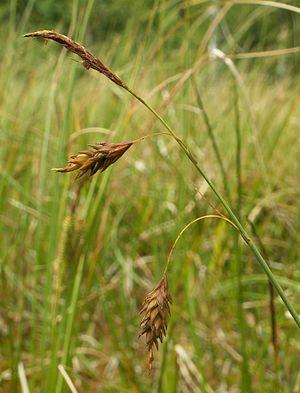
Cette liste de Tracheophyta de Bosnie-Herzégovine, ainsi que d’espèces introduites est un aperçu incomplet d’espèces de mousses, de fougères, de gymnospermes et d’angiospermes citées dans la littérature disponible en langues bosniaque, croate, serbe et serbo-croate. Cet aperçu n’inclue pas des espèces cultivées ni celles occasionnellement introduites.
Gazon est un terme de géographie et de toponymie locale spécifique au massif des Vosges en Lorraine et en Alsace. Il désigne dans ce massif une pelouse ou un pré en altitude, le plus souvent sur les Hautes-Chaumes. Son équivalent alsacien, Wasen, est répandu dans tout le sud de l’Allemagne, particulièrement dans le massif jumeau des Vosges, à savoir la Forêt-Noire.
Carex limosa est une espèce de plantes du genre Carex et de la famille des Cyperaceae. Cette espèce est appelée « Laîche des bourbiers », « Laîche des tourbières » ou encore « Laîche des vases ».